San Francisco Transbay Terminal

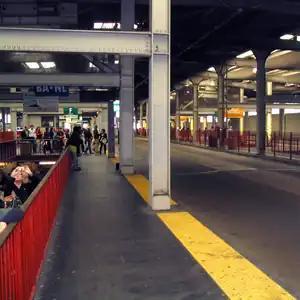
The bus deck in 2010, formerly the track level of the train station

The Transbay Terminal served as the San Francisco terminus for the electric commuter trains of the Interurban Electric (Southern Pacific), the Key System and the Sacramento Northern (Western Pacific) railroads, which ran on the south side of the lower deck of the Bay Bridge. Bus services such as Greyhound and local Muni streetcar lines had stops at the main entrance.